Spencer Hawes

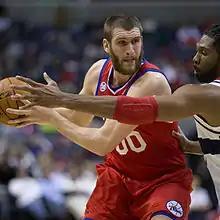
Hawes with the Philadelphia 76ers in 2013

Spencer Mason Hawes (born April 28, 1988) is an American former professional basketball player. A center, he was selected by the Sacramento Kings in the 2007 NBA draft and is the nephew of Steve Hawes, a retired NBA player.